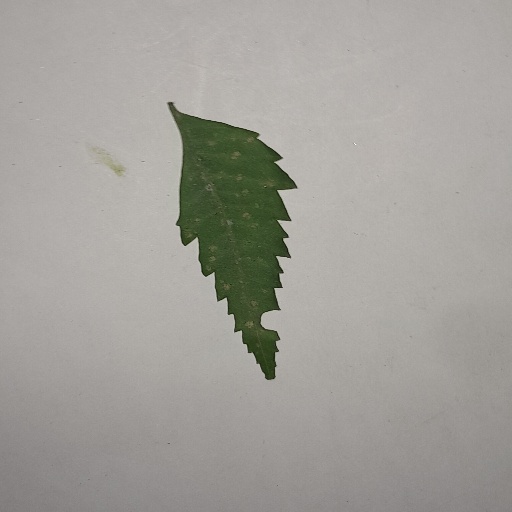
Species: Neem
Leaf condition: Powdery Mildew